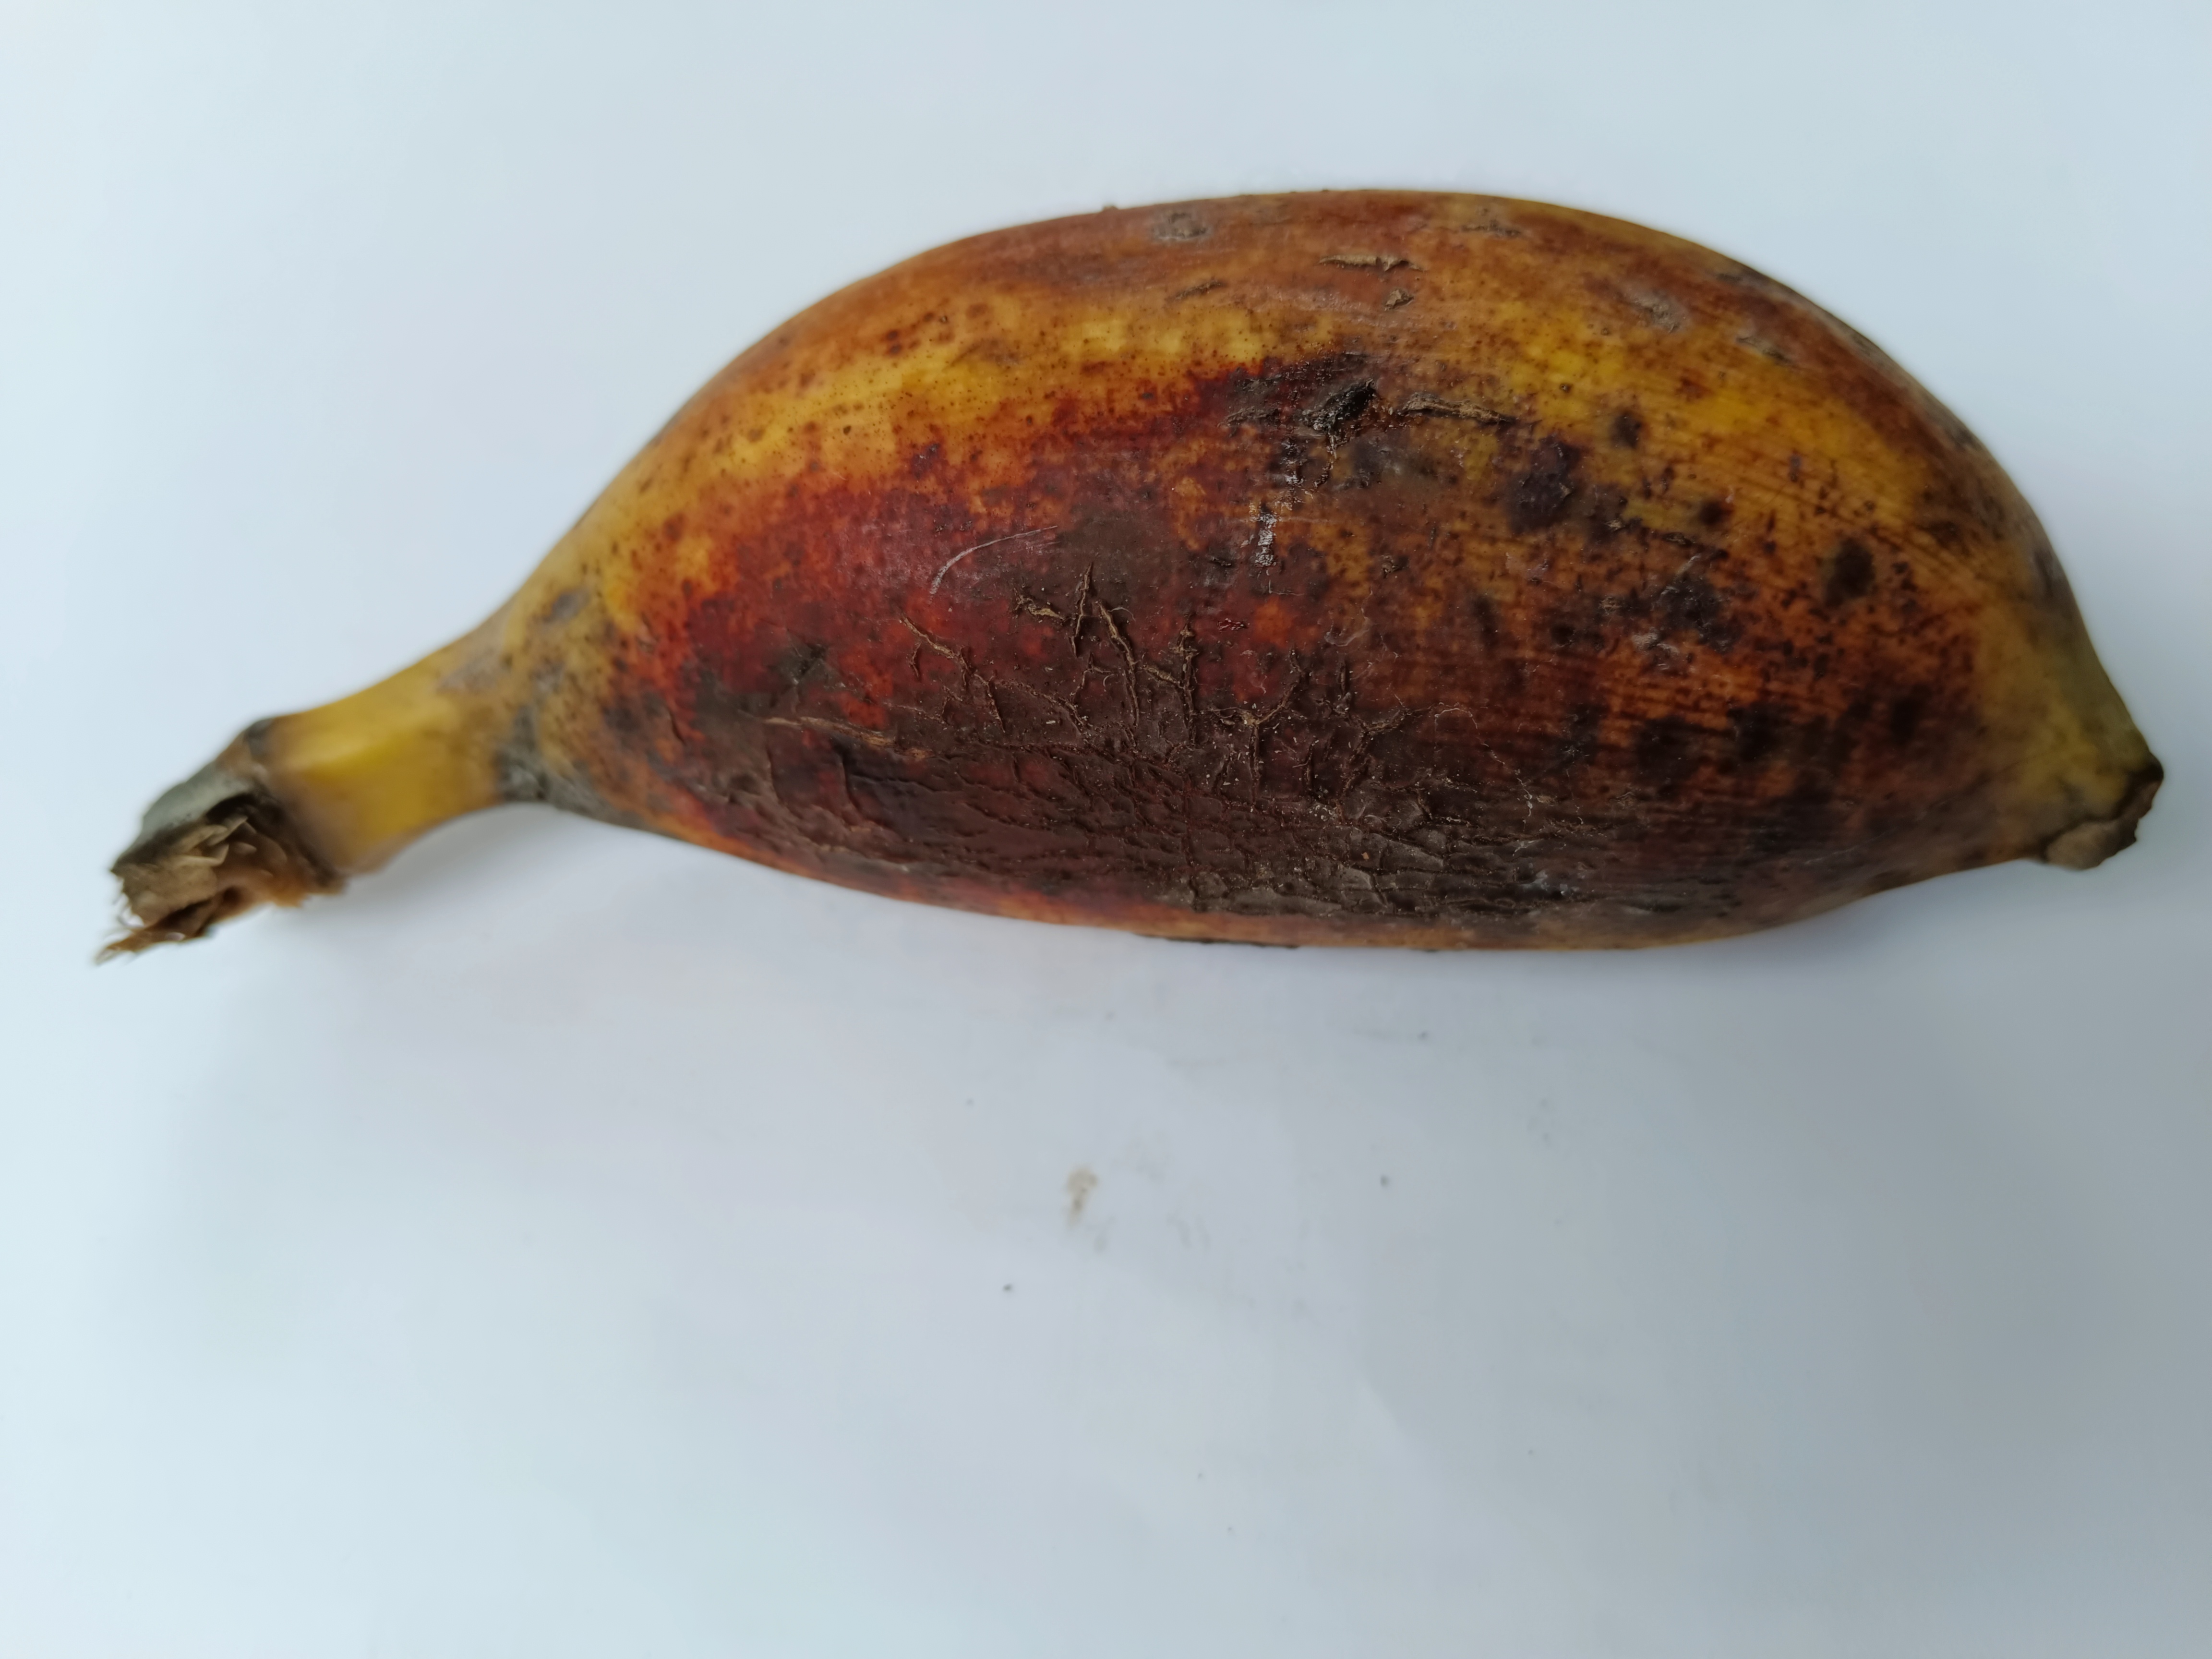
Banana variety: Bichi